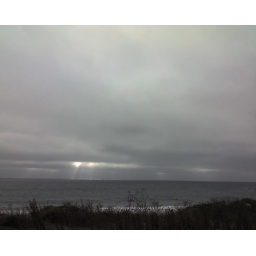
Sun peeking through the clouds over the ocean